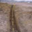
Label: road